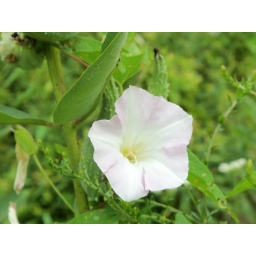
Nicole Ryan, age 13, flower stands out in the sea of green